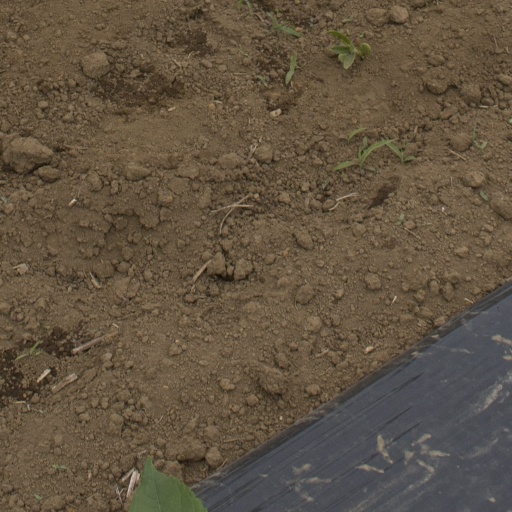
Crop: Jerusalem artichoke